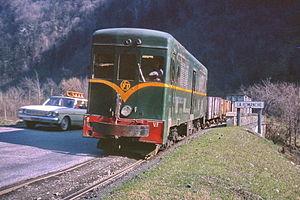
La route nationale 91, ou RN 91, était une route nationale française reliant Grenoble à Briançon. La route est entièrement déclassée en départementale et renommée RD 1091.
Brissonneau et Lotz est une entreprise française de construction mécanique, spécialement de matériel ferroviaire, à l'origine localisée à Nantes, puis sur plusieurs sites français, Creil et Aytré avant d'être intégrée au groupe Alstom en 1972.
L'Oisans est une région des Alpes françaises située dans les départements de l'Isère et des Hautes-Alpes, correspondant à l'essentiel du bassin versant de la rivière Romanche et de ses affluents. Elle compte ainsi six vallées principales dont Le Bourg-d'Oisans est approximativement le centre. Cette ville, la seule d'une région en grande majorité rurale, se situe dans une plaine occupée jusqu'au tournant entre le XVIIᵉ et le XVIIIᵉ siècle par un lac glaciaire et qui sépare la Haute de la Basse Romanche. Cette dernière, et principalement la commune de Livet-et-Gavet, est devenue un pôle industriel au XXᵉ siècle avec le développement de la houille blanche qui a permis l'essor de nombreuses industries jusque dans les années 1970.
La ligne de Jarrie à Bourg-d'Oisans était une ligne de chemin de fer secondaire à voie métrique du département de l'Isère, concédée à la Société des VFD en 1893 et reliant la Gare de Jarrie - Vizille située sur la commune Jarrie au Bourg-d'Oisans en empruntant la vallée de la Romanche.
La Société d'économie mixte des Voies ferrées du Dauphiné abrégé VFD auparavant Société des voies ferrées du Dauphiné puis régie départementale des Voies ferrées du Dauphiné, est une entreprise de transport du département de l'Isère, à l'origine axée sur le transport ferroviaire de voyageurs et de fret.